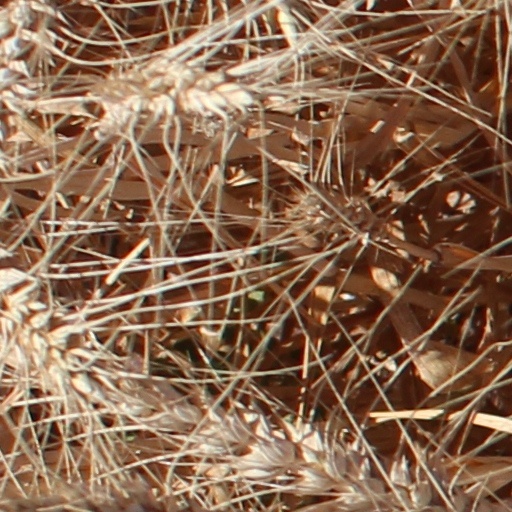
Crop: wheat